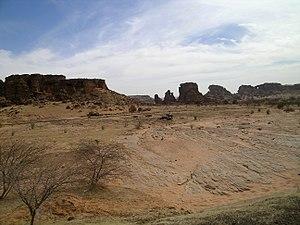
Avant Ayoun el-Atrous (Mauritanie), un troupeau et un cavalier
Aïoun El Atrouss, en arabe : عيون العتروس, est une ville et une commune du sud de la Mauritanie, située dans la région Hodh El Gharbi, sur la route de l'Espoir.